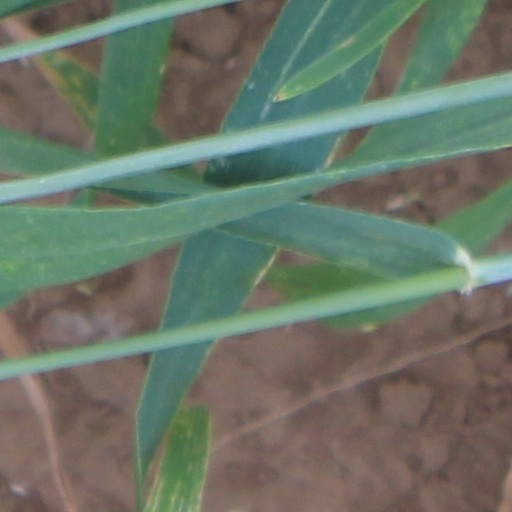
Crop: wheat